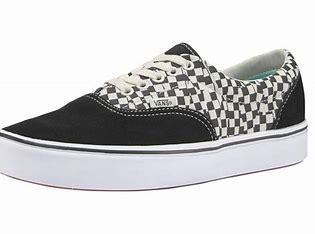
Brand: Vans
Model: Comfycush Era